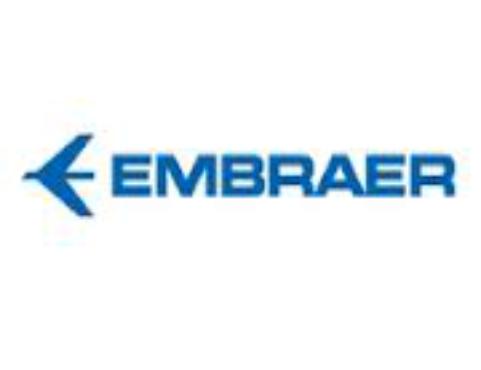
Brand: Embraer
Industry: Transportation